Lance corporal

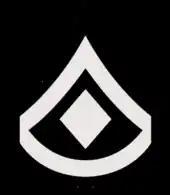
Lance corporal's rank insignia of the South Carolina Highway Patrol (SCHP)

The date of introduction of lance corporals to the British Army is unclear, but the rank is mentioned in late-18th century military essays such as Major William Young's "An essay on the Command of Small Detachments" (1766) and John Williamson's "The Elements of Military Arrangement" (1781):